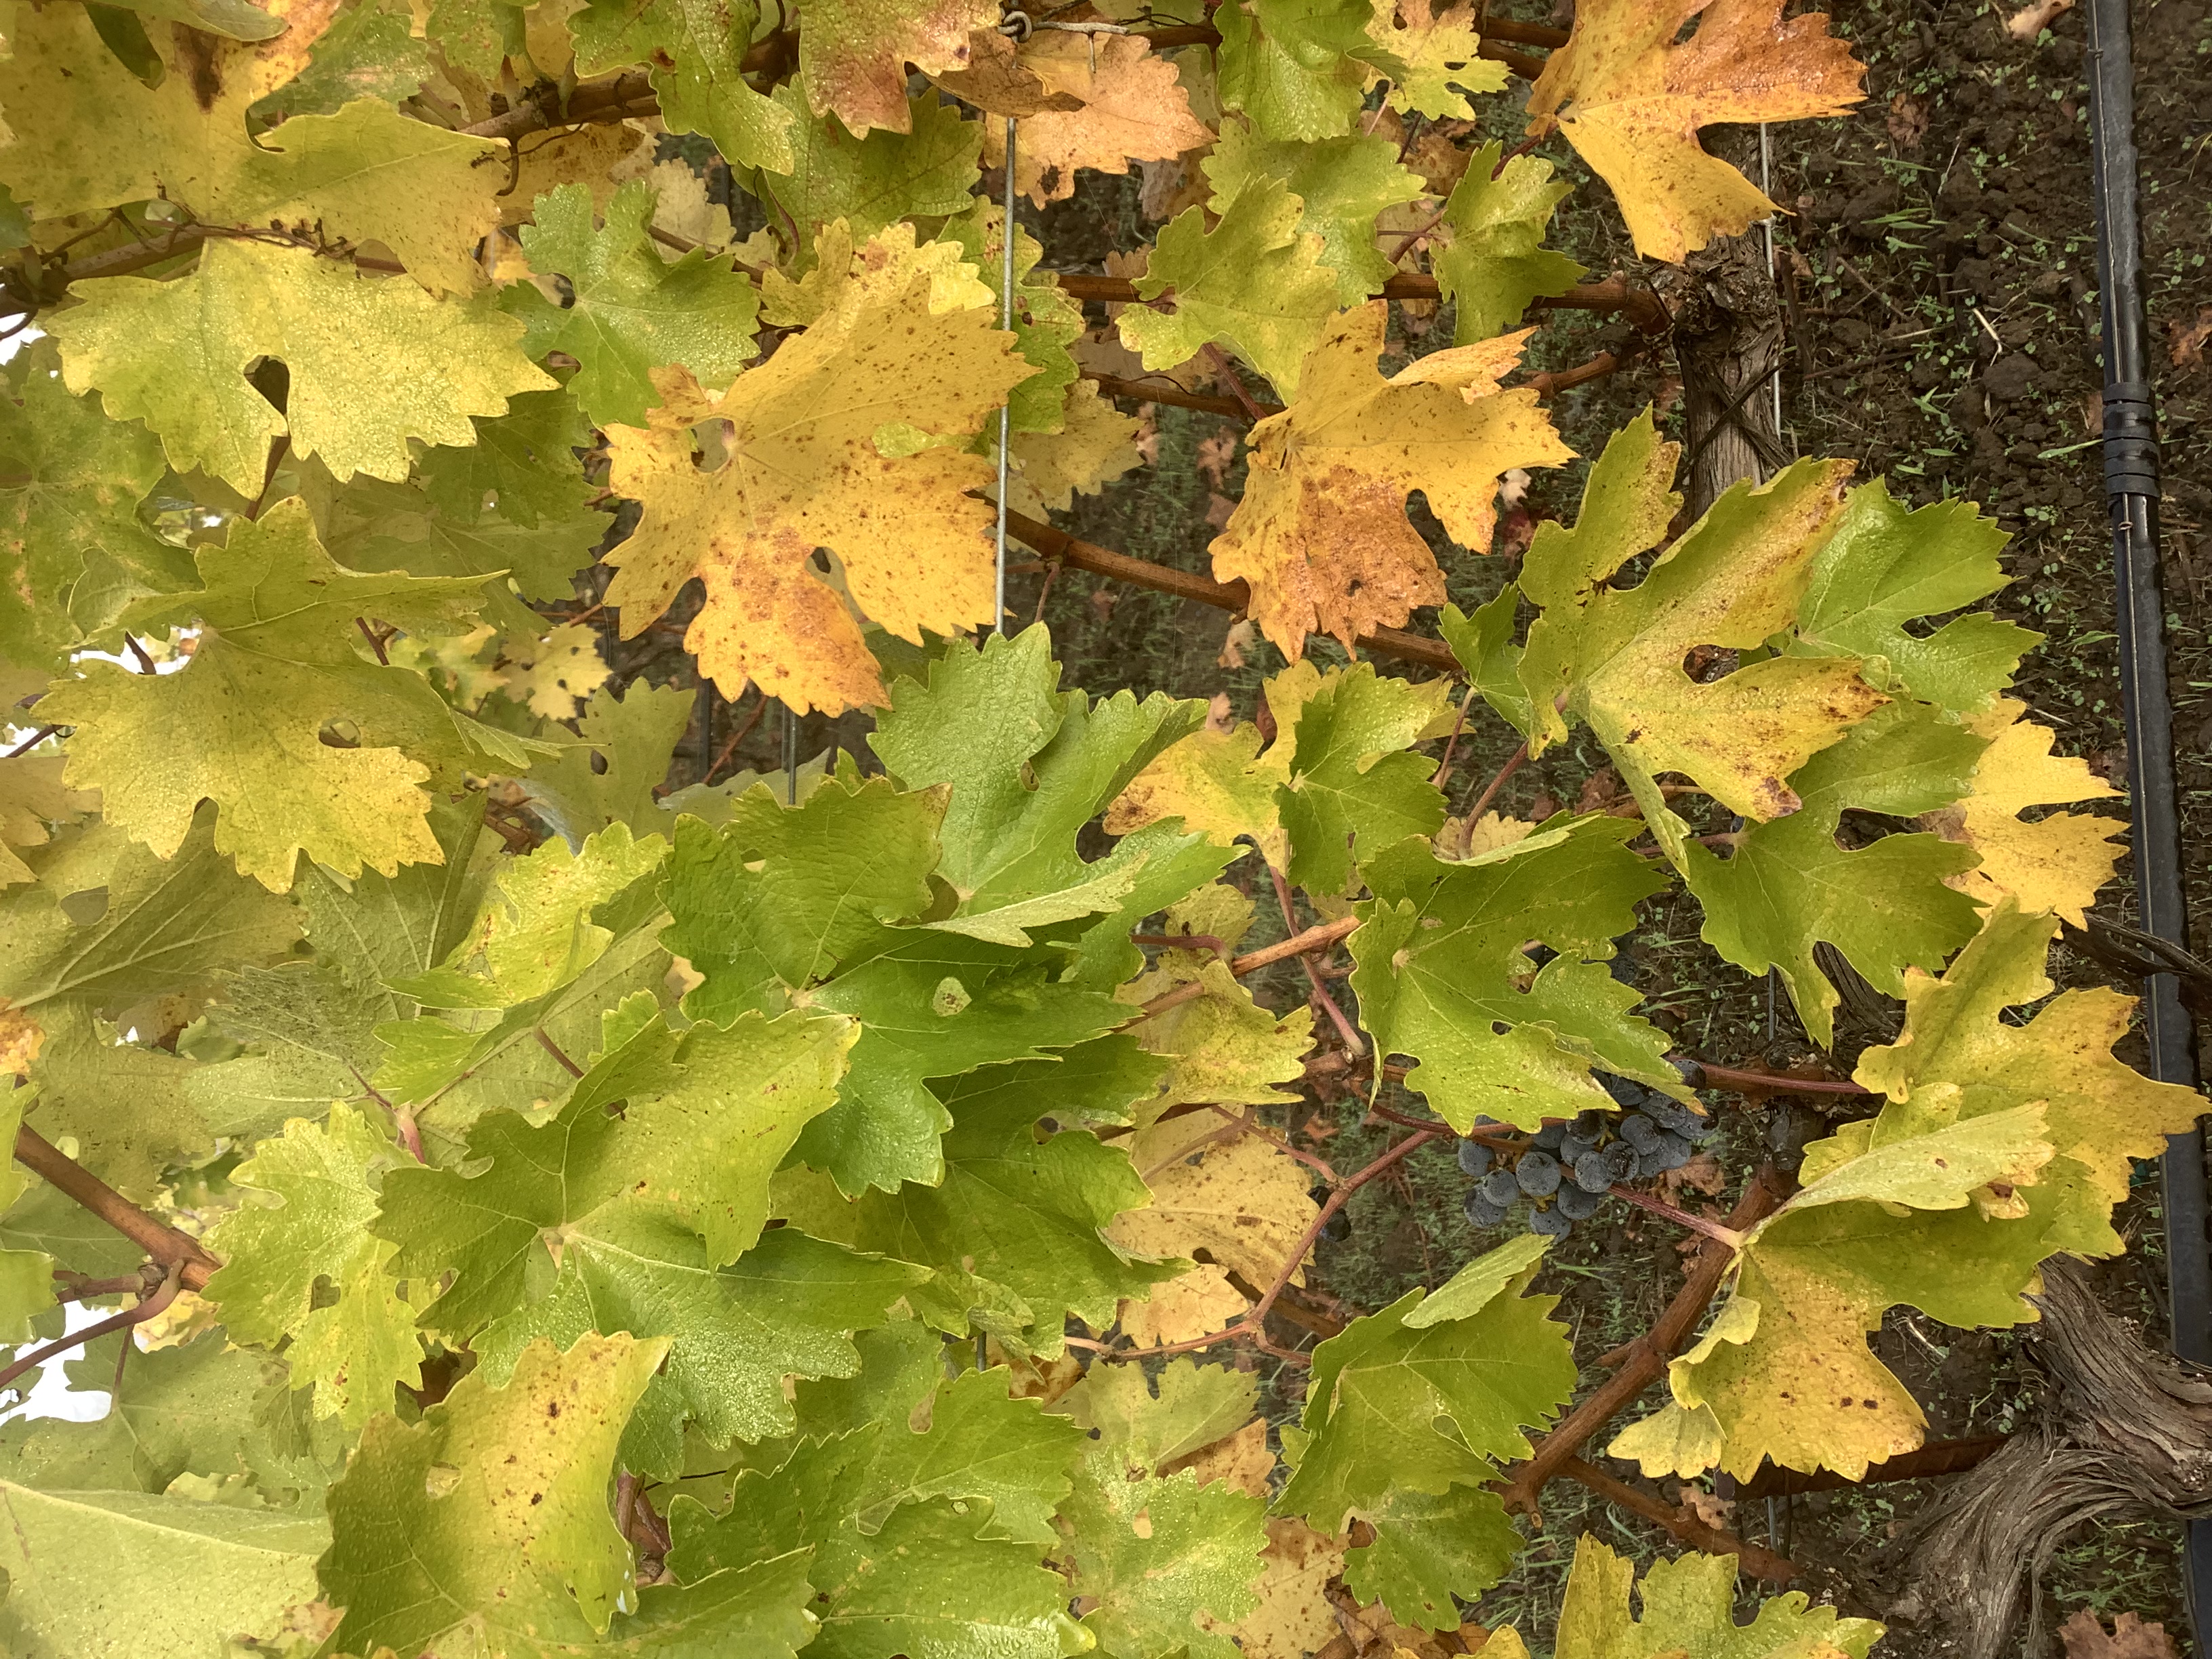
Label: No Virus